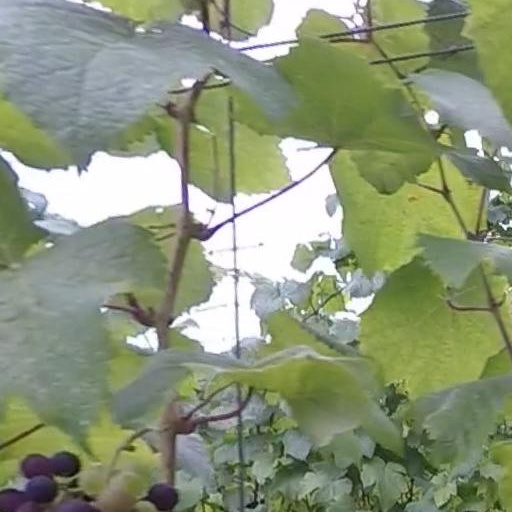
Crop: grape